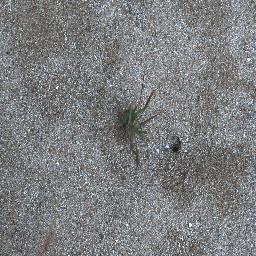
Label: negative